Acacia pycnantha

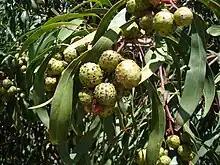
Round green ball-like galls among green phyllodes (leaves)

Golden wattle occurs in south-eastern Australia from South Australia's southern Eyre Peninsula and Flinders Ranges across Victoria and northwards into inland areas of southern New South Wales and the Australian Capital Territory. It is found in the understorey of open eucalypt forests on dry, shallow soils.